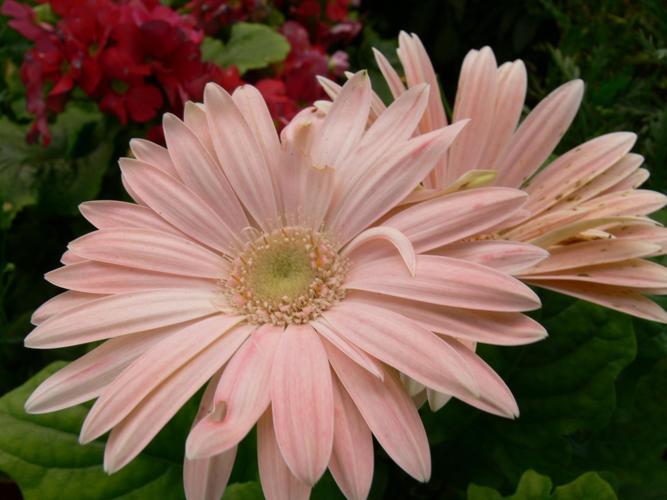
Label: barbeton daisy